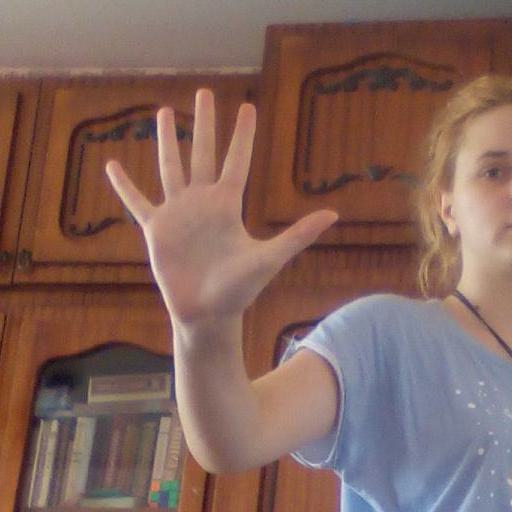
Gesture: palm